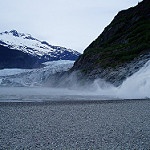
Label: glacier